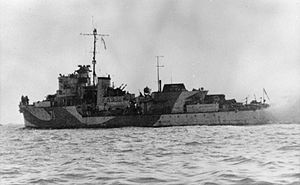
F342 Rolf Krake
Fregatten Rolf Krake da den sejlede under britisk flag under navnet HMS Calpe i 2. Verdenskrig.
Fregatten Rolf Krake da den sejlede under britisk flag under navnet HMS Calpe i 2. Verdenskrig.
F342 Rolf Krake var en fregat i Søværnet af Esbern Snare-klassen, den tidligere britiske Hunt II-klasse. Rolf Krake havde tidligere gjort tjeneste i Royal Navy som HMS Calpe i 2. verdenskrig.